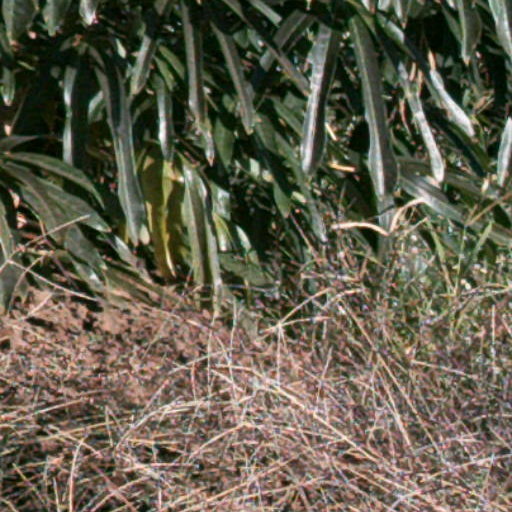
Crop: cassava